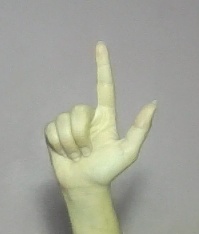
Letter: laam